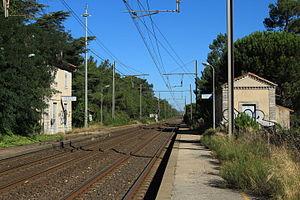
La gare de Jonquières-Saint-Vincent est une gare ferroviaire française de la ligne de Tarascon à Sète-Ville, située sur le territoire de la commune de Manduel, à proximité de Jonquières-Saint-Vincent, dans le département du Gard, en région Occitanie.
Jonquières-Saint-Vincent est une commune française située dans le département du Gard, en région Occitanie.